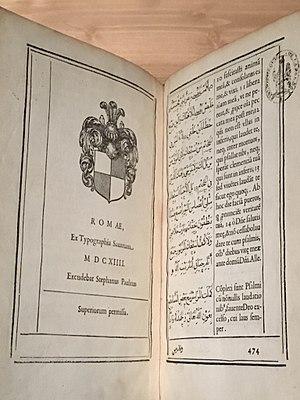
Liber psalmorum Davidis regis et prophetae, bilingue latin-arabe, traduction de Gabriel Sionite, Typographia Savarina, 1614. Bibliothèque de l'Arsenal 4-T-103.Latina: Liber psalmorum Davidis regis et prophetae, Romae, Ex Typographia Savariana, MDCXIIII, Excudebat Stephanus Paulinus, Superiorum Permissu.
François Savary de Brèves est un diplomate français. Ambassadeur de France à Constantinople et à Rome, il a été l’un des plus célèbres orientalistes de son temps.